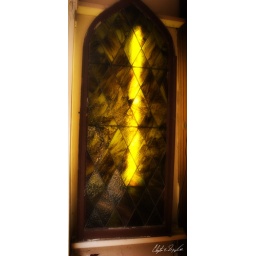
Stained glass in window with sun streaming thru...